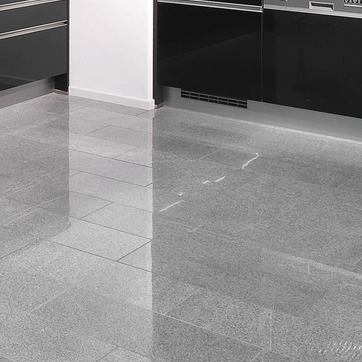
Material: tile